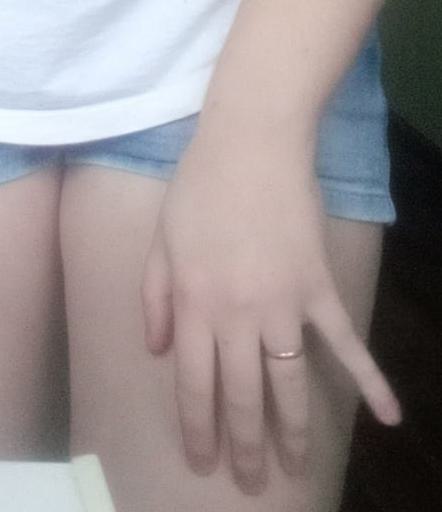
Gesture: no_gesture